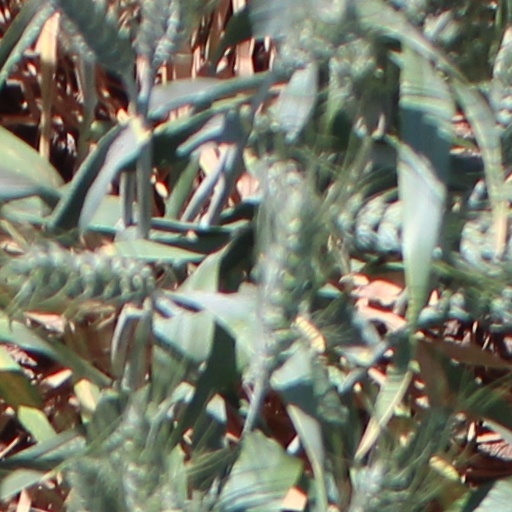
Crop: wheat